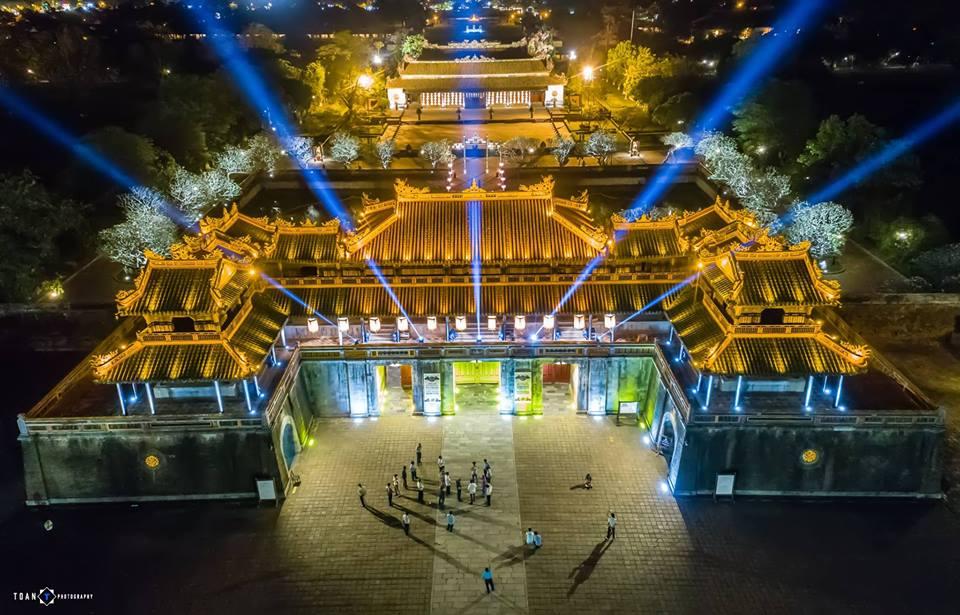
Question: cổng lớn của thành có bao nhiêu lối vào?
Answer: cổng lớn của thành có ba lối vào